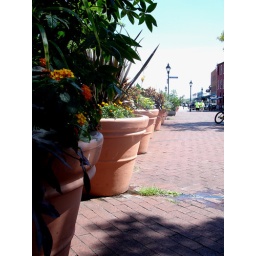
Big, over-sized flower pots all in a row at the harbour.